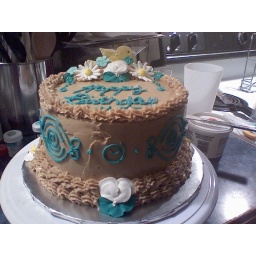
8x3 in 2 layer mocha chiffon cake with mocha butter icing, royal icing flowers and color flow bird